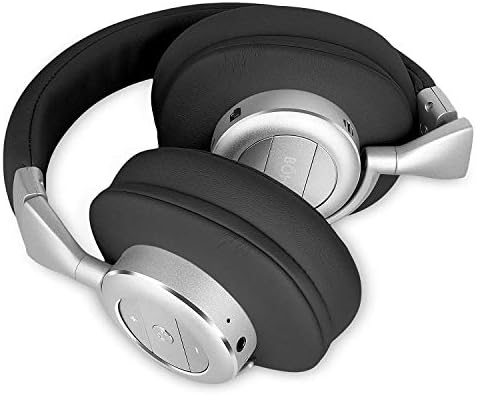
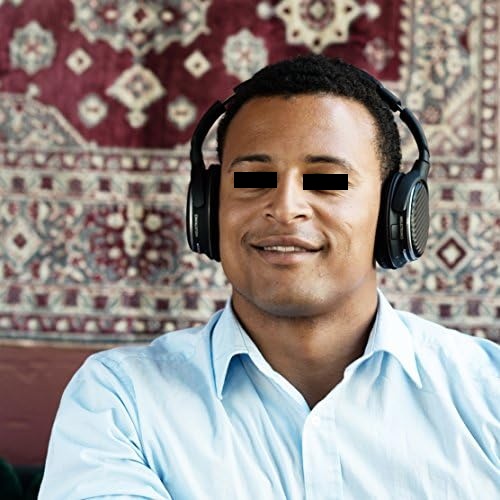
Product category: headphones
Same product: no